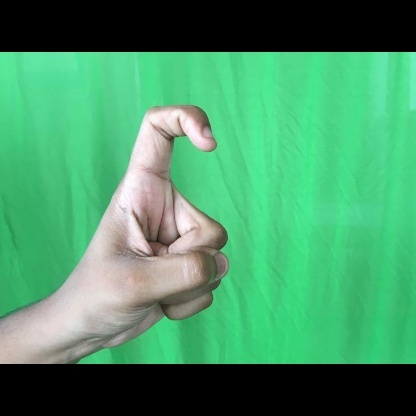
Mudra: Tamarachudam